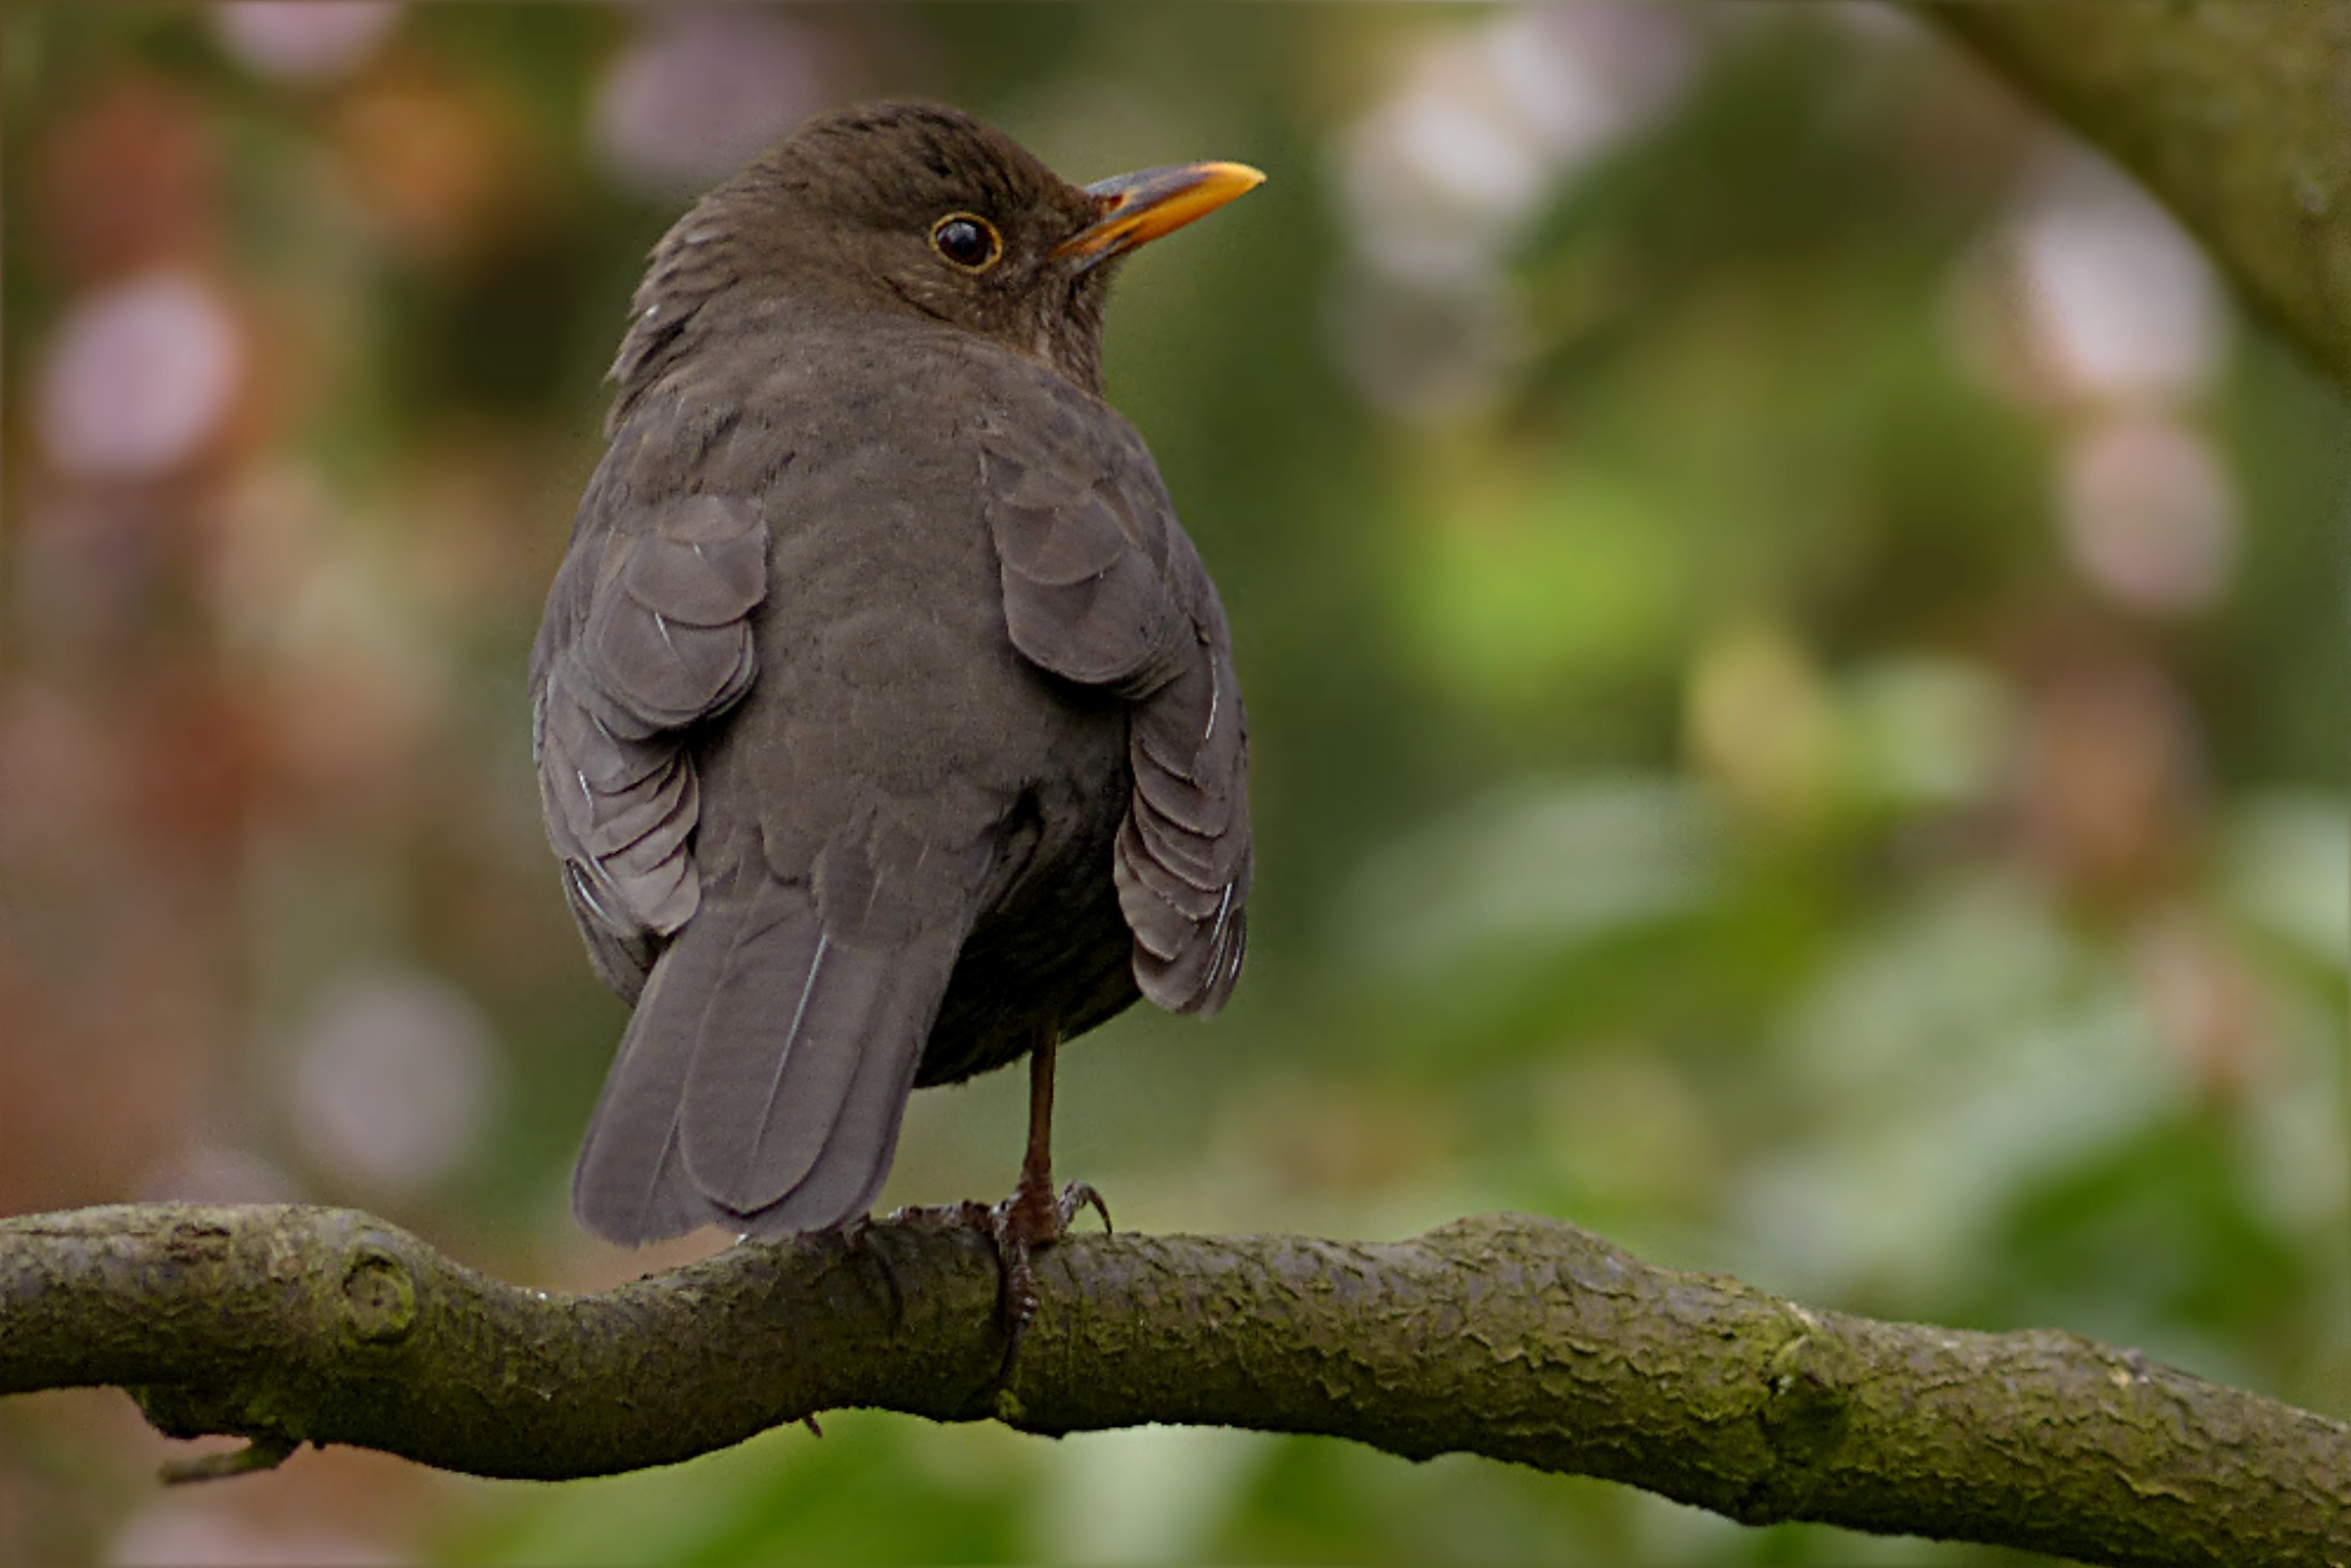
nature, branch, bird, wildlife, beak, black, fauna, close up, songbird, vertebrate, blackbird, bird on branch, throttle, turdus philomelos, old world flycatcher, perching bird